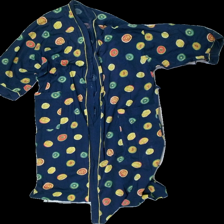
View: front
Type: Cardigan
Category: Unisex
Brand: Not in the list
Brand text on label: Damella
Colors: Blue, Yellow, Green, Multicolor
Material: 100% Cotton
Pattern: Other
Cut: Long
Season: All
Damage: stain
Damage location: middle center
Damage 2: stain
Damage 2 location: bottom right
Price range: <50
Recommended usage: Recycle
Description: robe with pattern
Comment: washed out